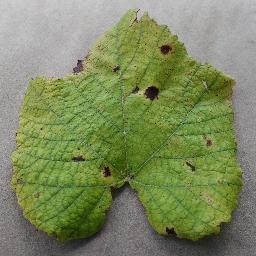
Label: Grape___Leaf_blight_(Isariopsis_Leaf_Spot)